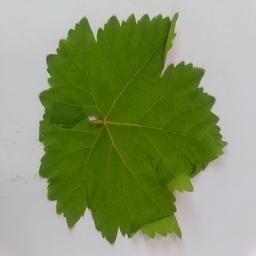
Label: Healthy Leaves